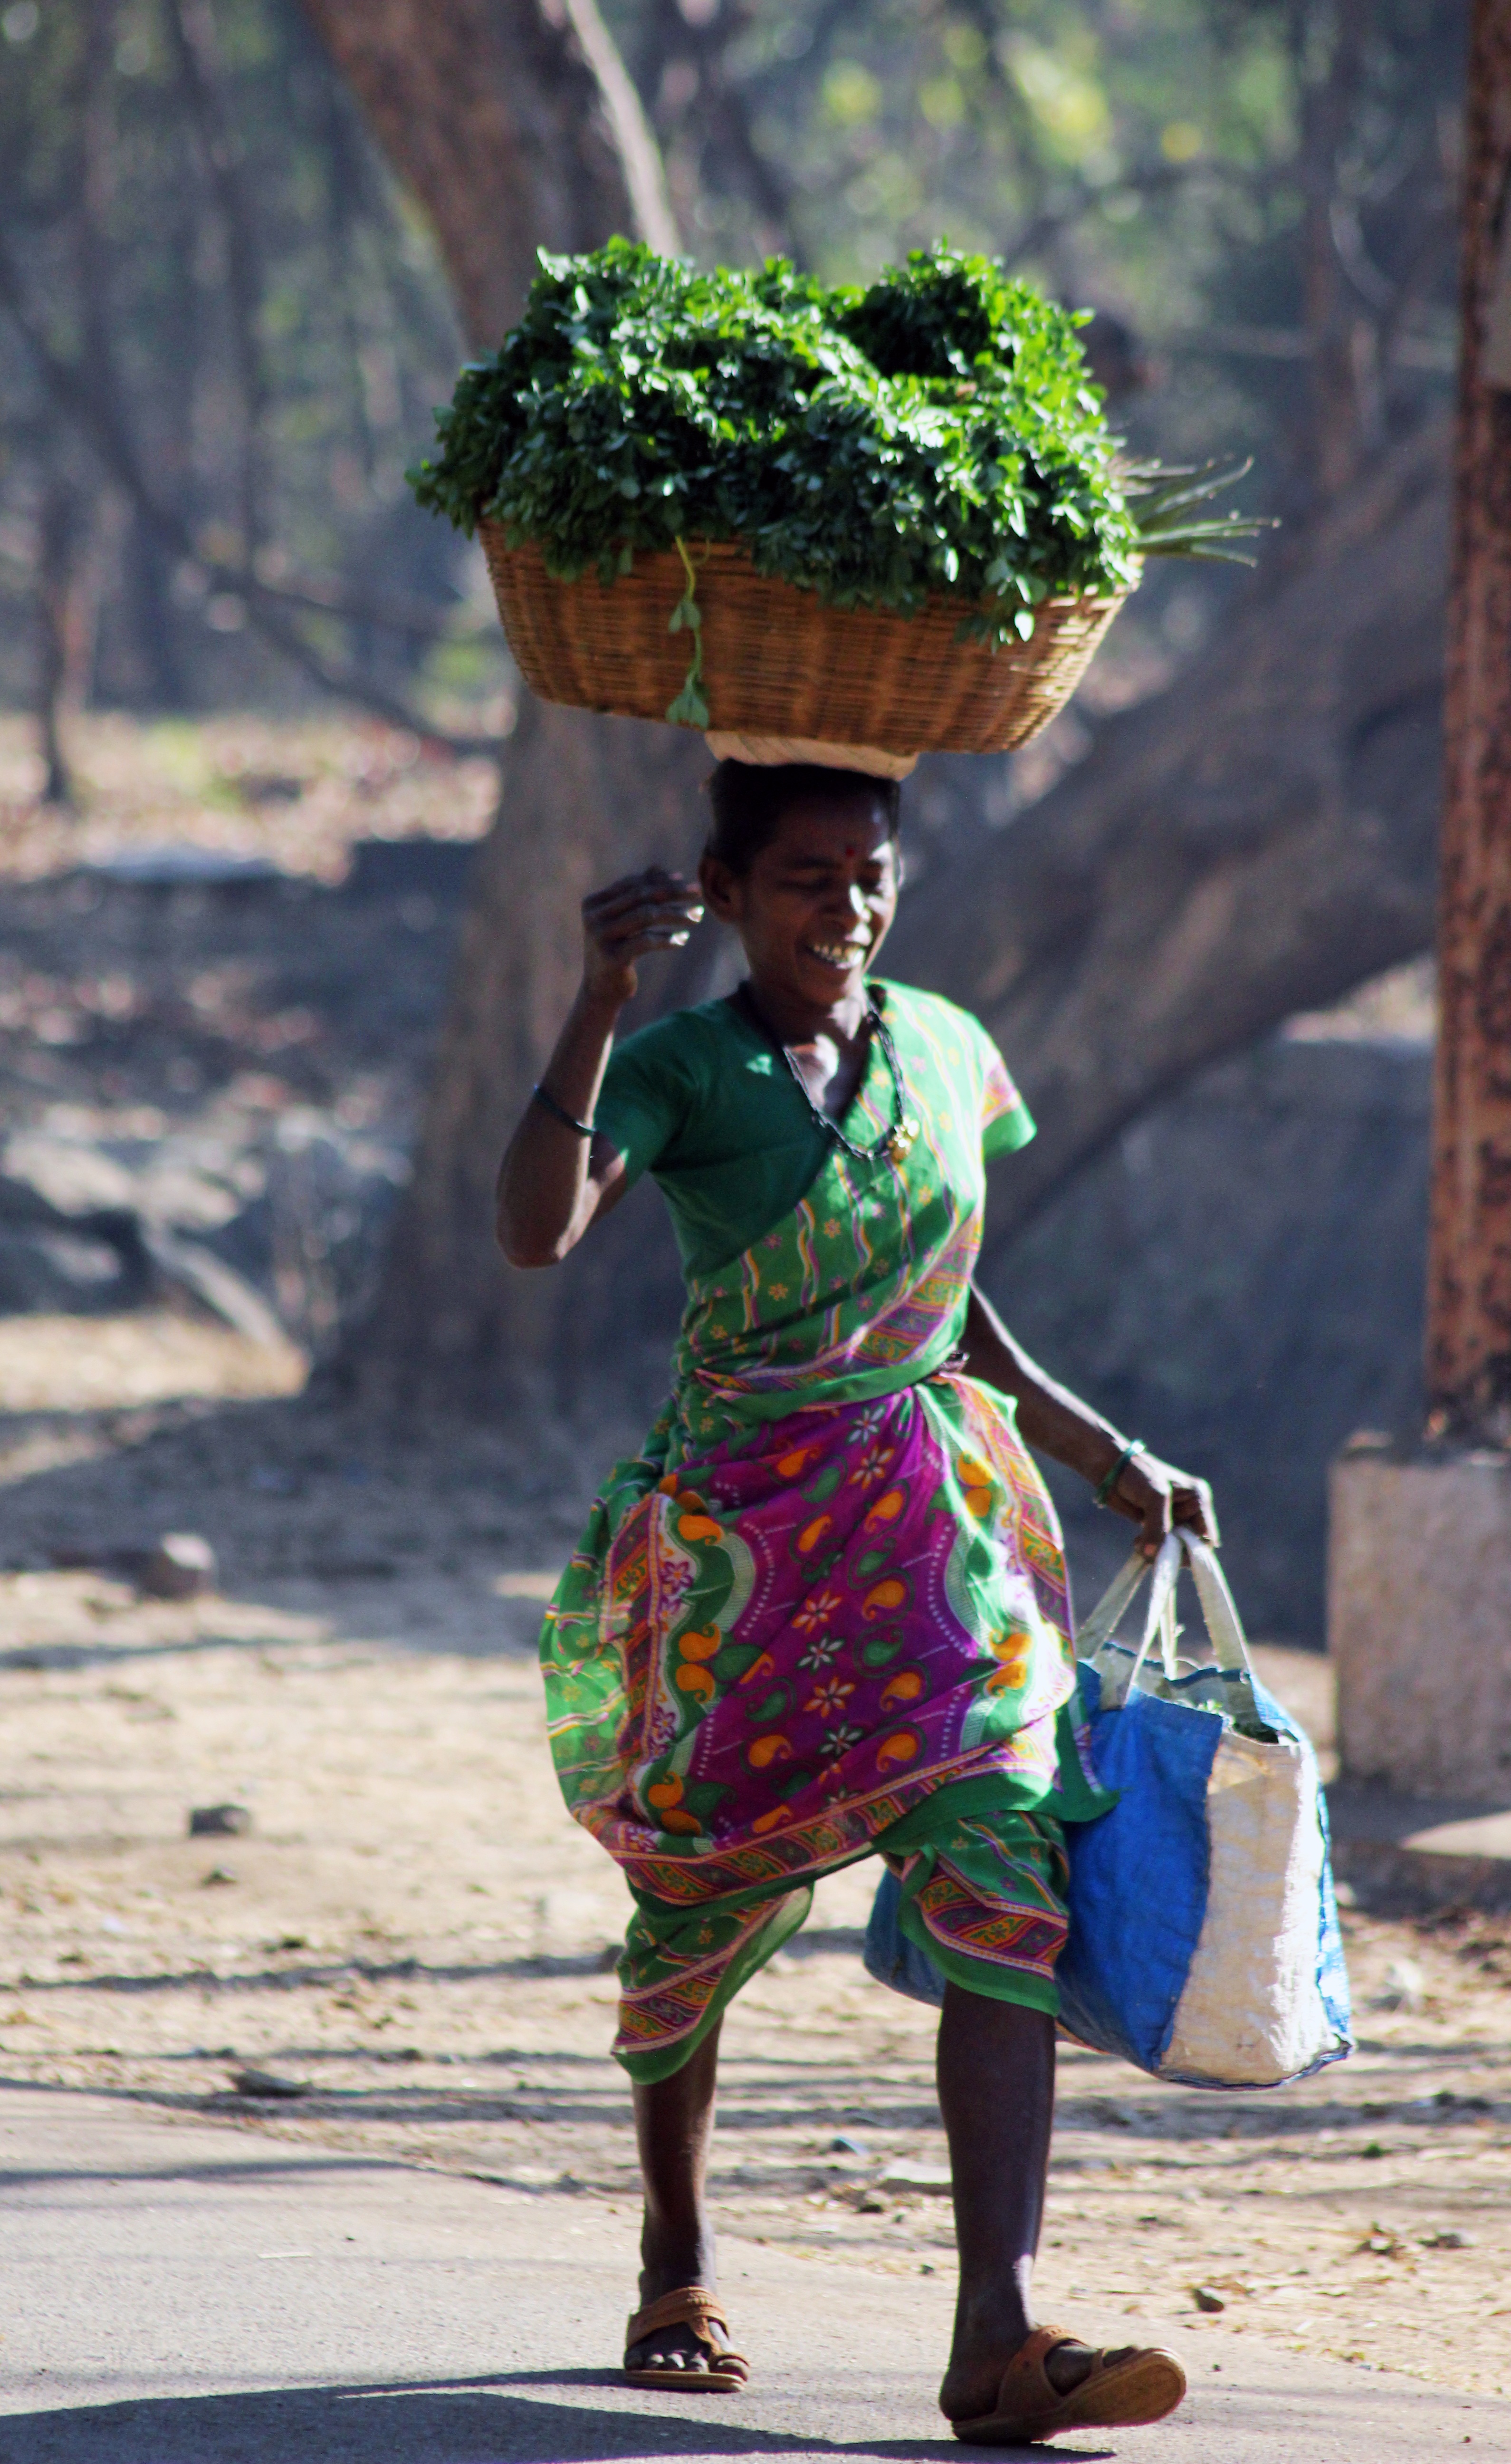
work, people, street, asian, rural, spring, green, color, child, fashion, clothing, basket, tribe, carry, dress, temple, toddler, vegetables, head, culture, india, sale, hard, tradition, indian, seller, poor